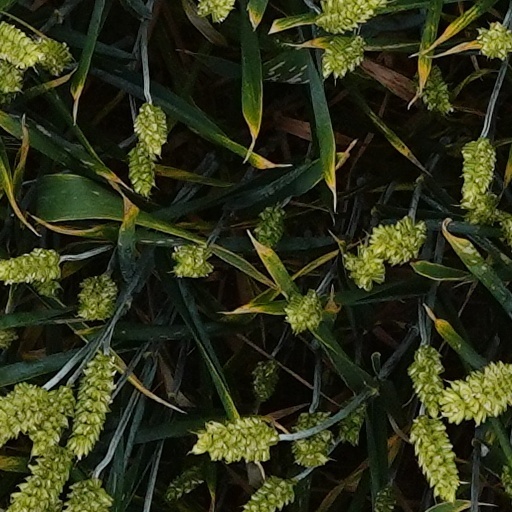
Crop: wheat